Murder of Eldon Maguan

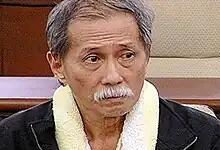
Rolito Go

A manhunt was commenced, and six days after the incident, Go turned himself in to the San Juan police on July 8, 1991 with two lawyers. An eyewitness at the police station had also identified him as the gunman. Go was positively identified as the gunman and detained. The same day, the San Juan police filed a complaint for frustrated homicide to the Office of the Provincial Prosecutor of Rizal. Go was informed in the presence of his lawyers by First Assistant provincial prosecutor Dennis Villa Ignacio, that he could sign a waiver to avail for the right to preliminary investigation based on the provisions of Article 125 of the Revised Penal Code. However, neither Go nor his lawyers executed the waiver. On July 9, 1991, Maguan died of his gunshot wounds. As a result, on July 11, 1991, the prosecutor elevated the charges to murder before the Pasig Regional Trial Court with no recommendation for bail.